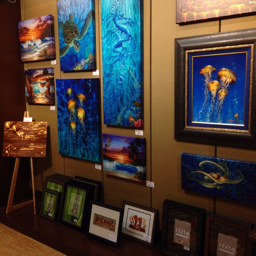
a sampling of art , airbrushed on aluminum to create a metallic illumination .